Timeline of the war in Donbas (2014)

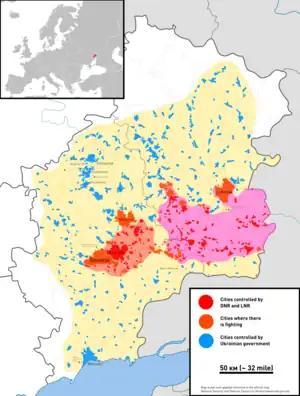
Map of Donbas for early August 2014

This is a timeline of the war in Donbas for the year 2014.